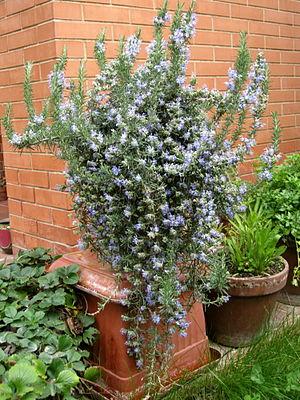
Le Romarin, Salvia rosmarinus, est une espèce d’arbrisseaux de la famille des Lamiacées, poussant à l’état sauvage sur le pourtour méditerranéen, en particulier dans les garrigues arides et rocailleuses, sur terrains calcaires.